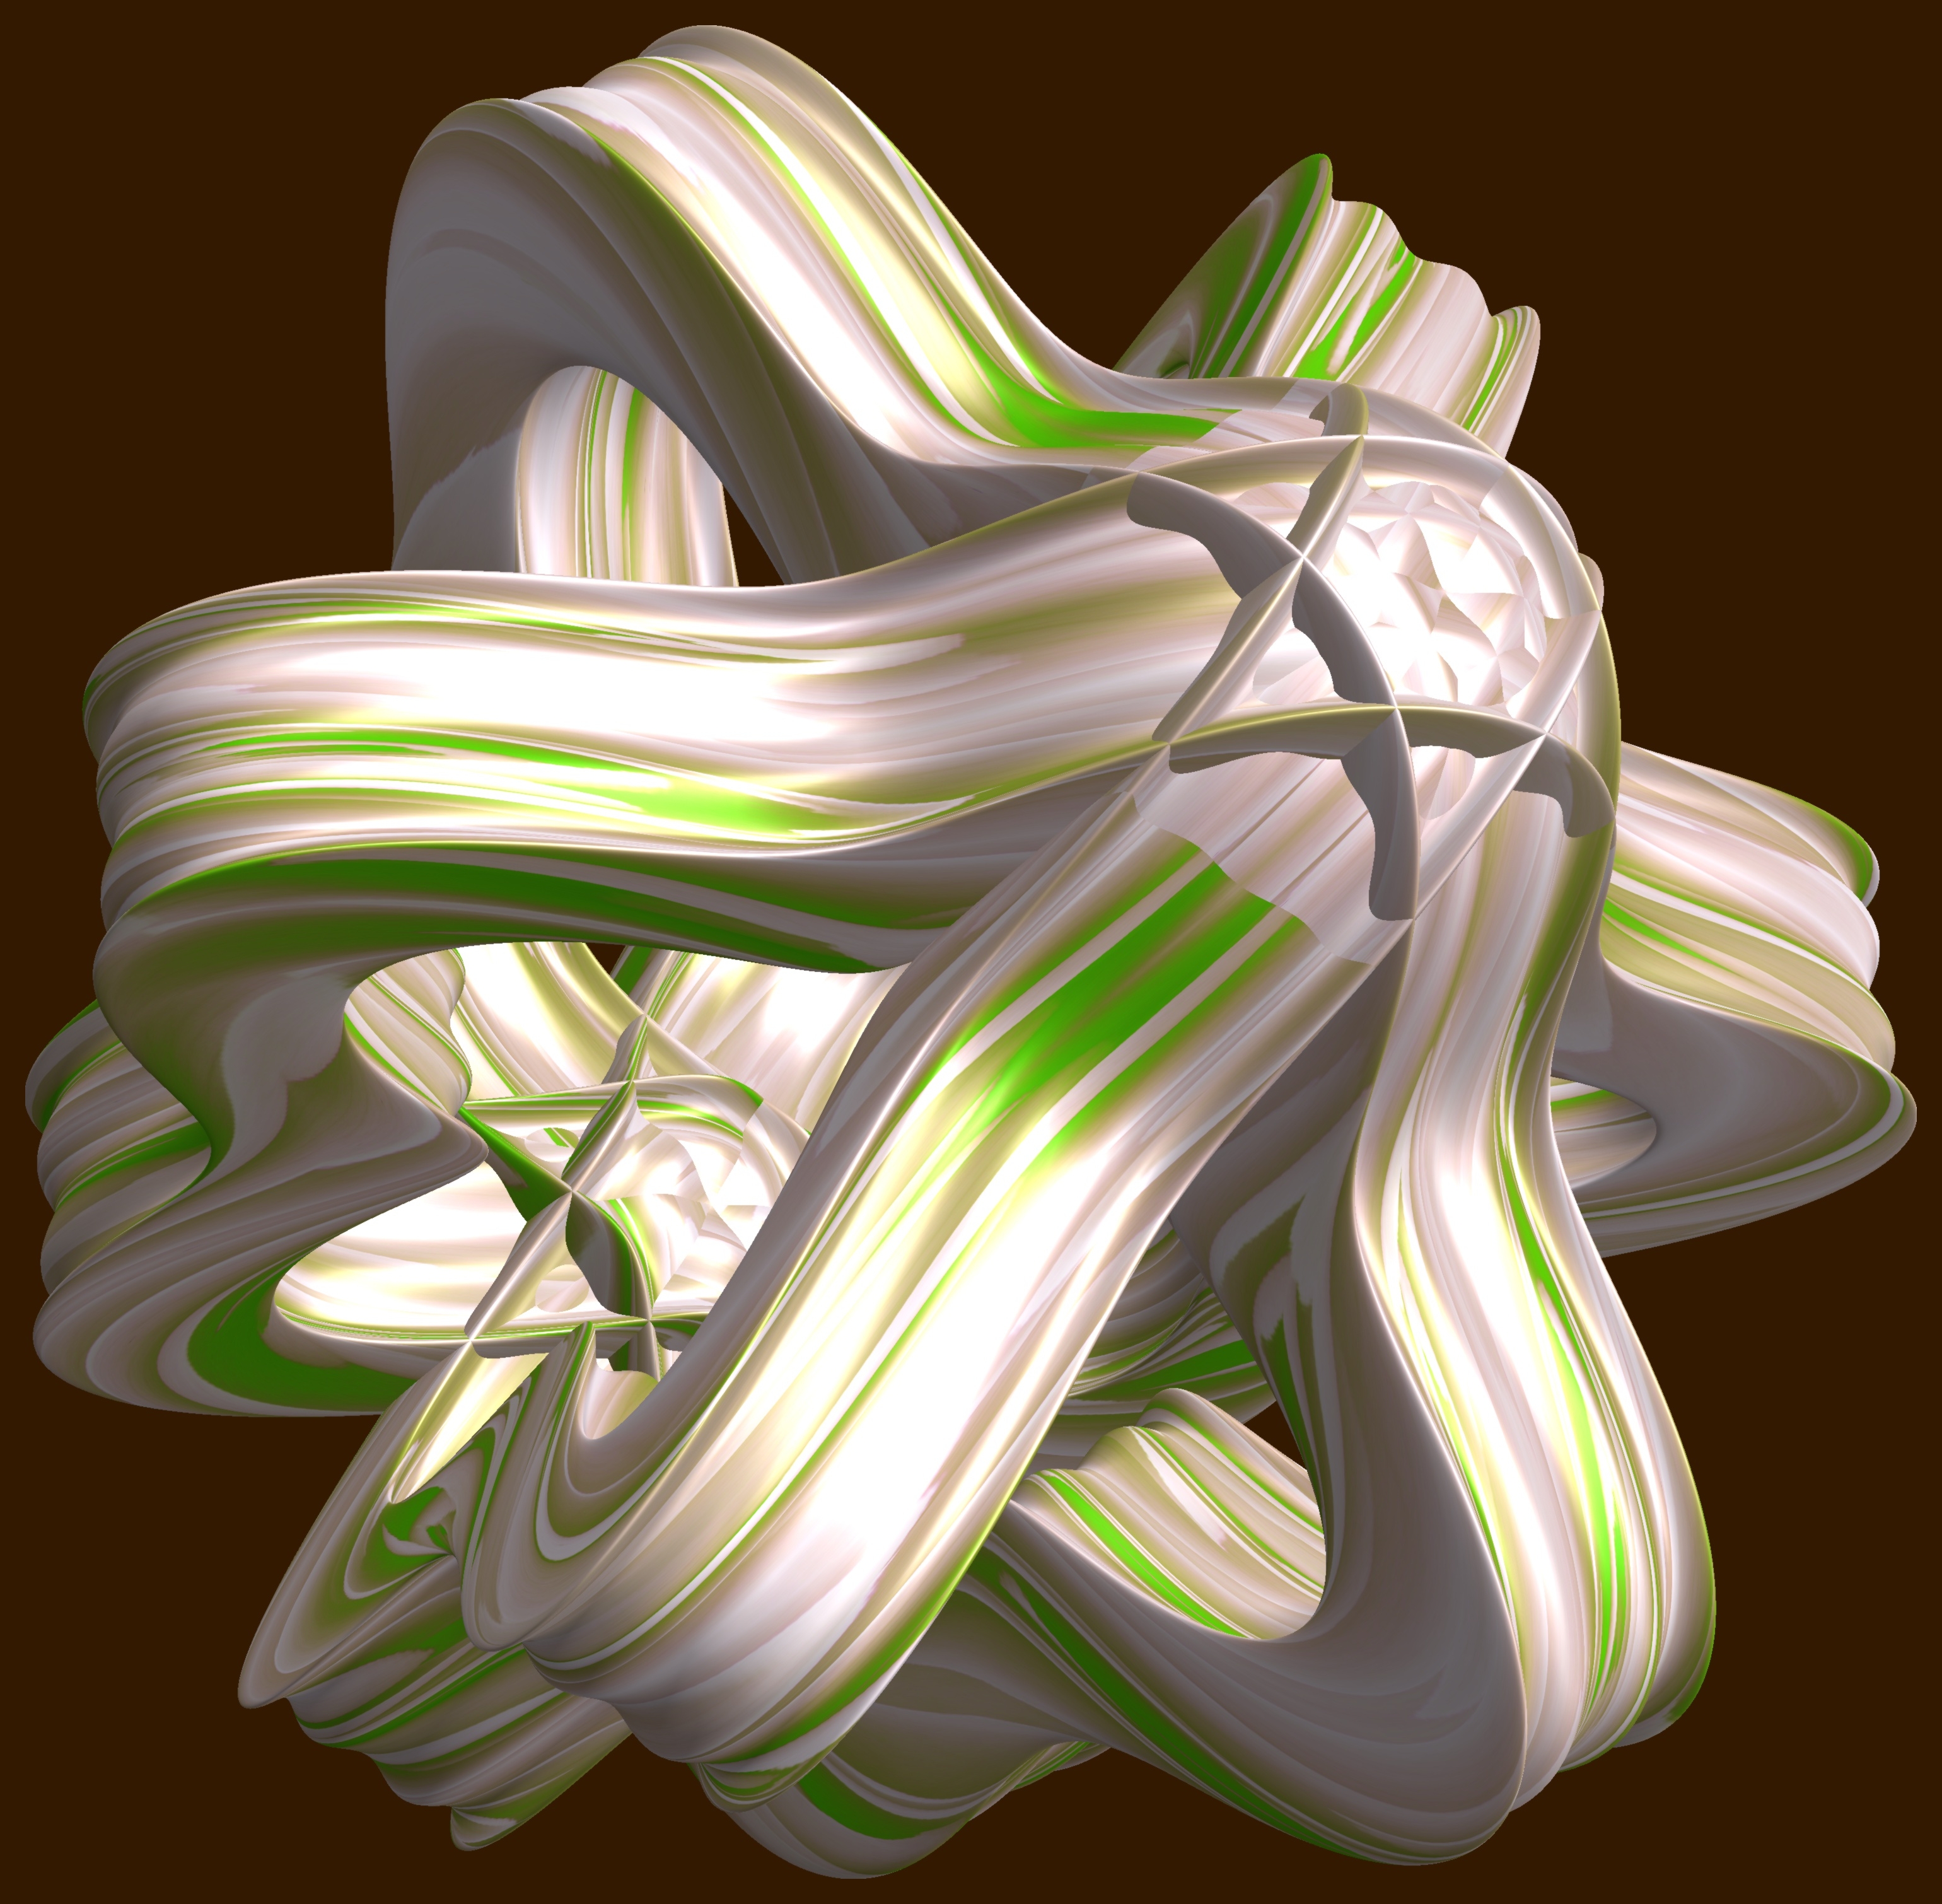
structure, plant, texture, flower, pattern, green, geometry, sculpture, art, illustration, design, symmetry, 3d, graphic, lily, shape, torus, mathematica, cg, parametricplot3d, code, program, algorithm, mapping, geometricsculpture, pentagram